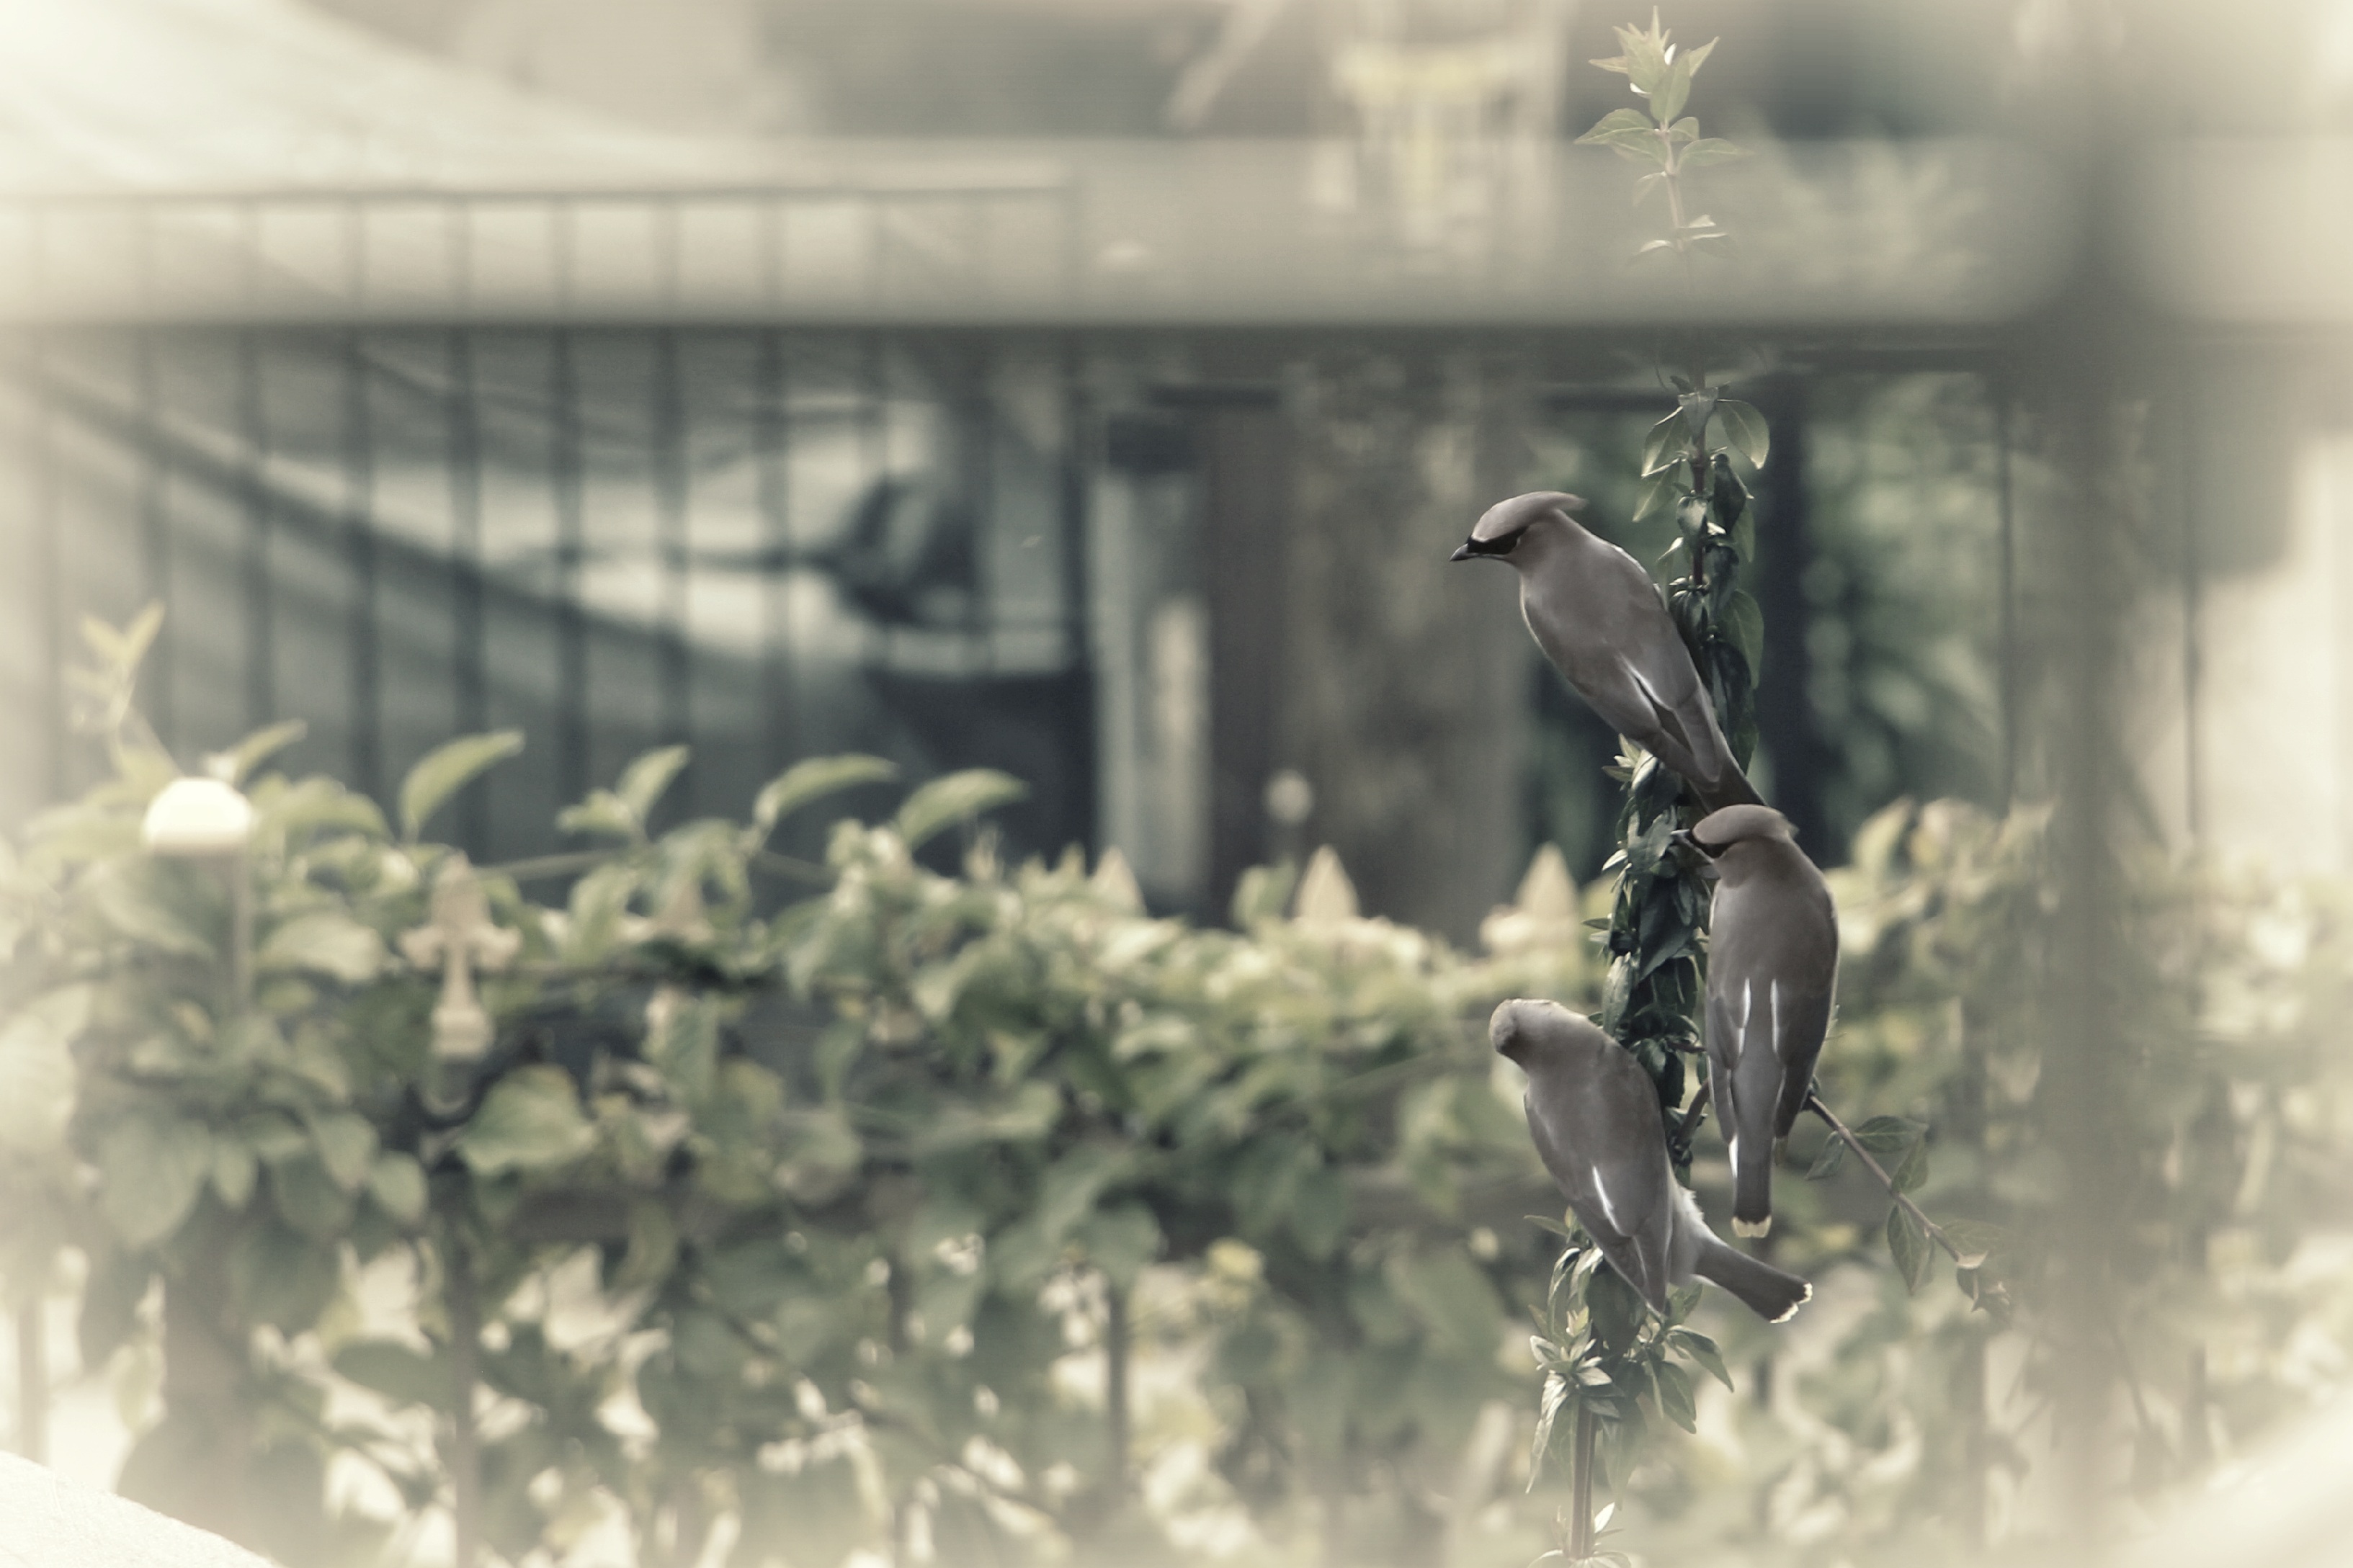
nature, cold, winter, bird, group, row, retro, animal, cute, flock, wire, feather, polaroid, outdoors, birds, perched, perching bird